Friedrich Eibner

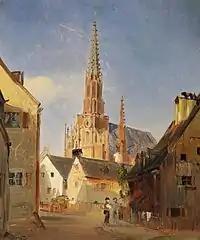
"Mariahilfkirche in Munich"

Friedrich Eibner (1826–1877) was a German painter of architectural subjects. He was born in 1826, at Hilpoltstein in Bavaria, Weimar Republic (now Germany). Eibner studied after the works of Heinrich Schönfeld; he travelled in Bavaria, and afterwards in Germany, France, Upper Italy, and Spain, making a large number of water-colour drawings of the places he visited. The "Album for the Prince Metschersky", with whom he travelled in Spain in 1860–61, may be considered his best work. He died at Munich in 1877. His son was Alexander Eibner, a noted chemist and painter.